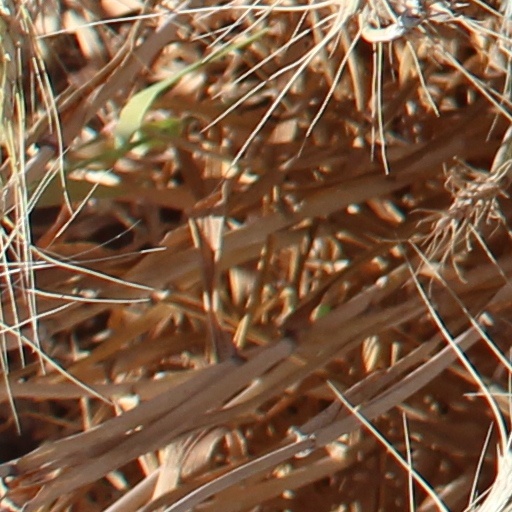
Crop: wheat